Vamos a Cuba

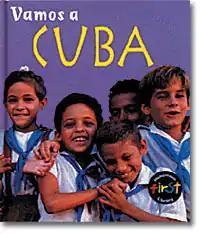

Vamos a Cuba (Spanish, 'Let's Go to Cuba') is a children's book by Alta Schreier about Cuba.